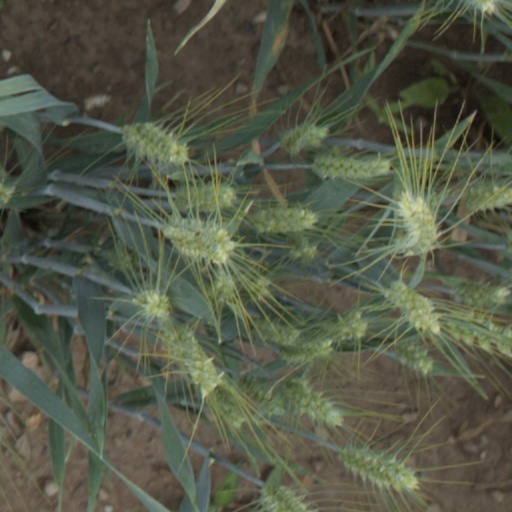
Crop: wheat